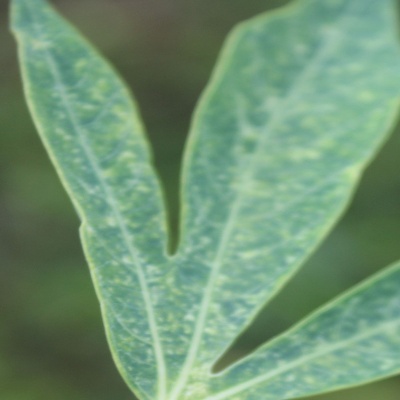
Crop: Cassava
Condition: green mite